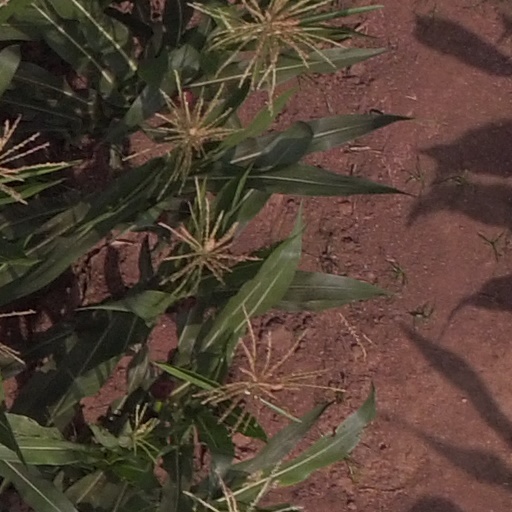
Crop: maize; corn